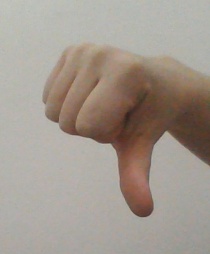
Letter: waw